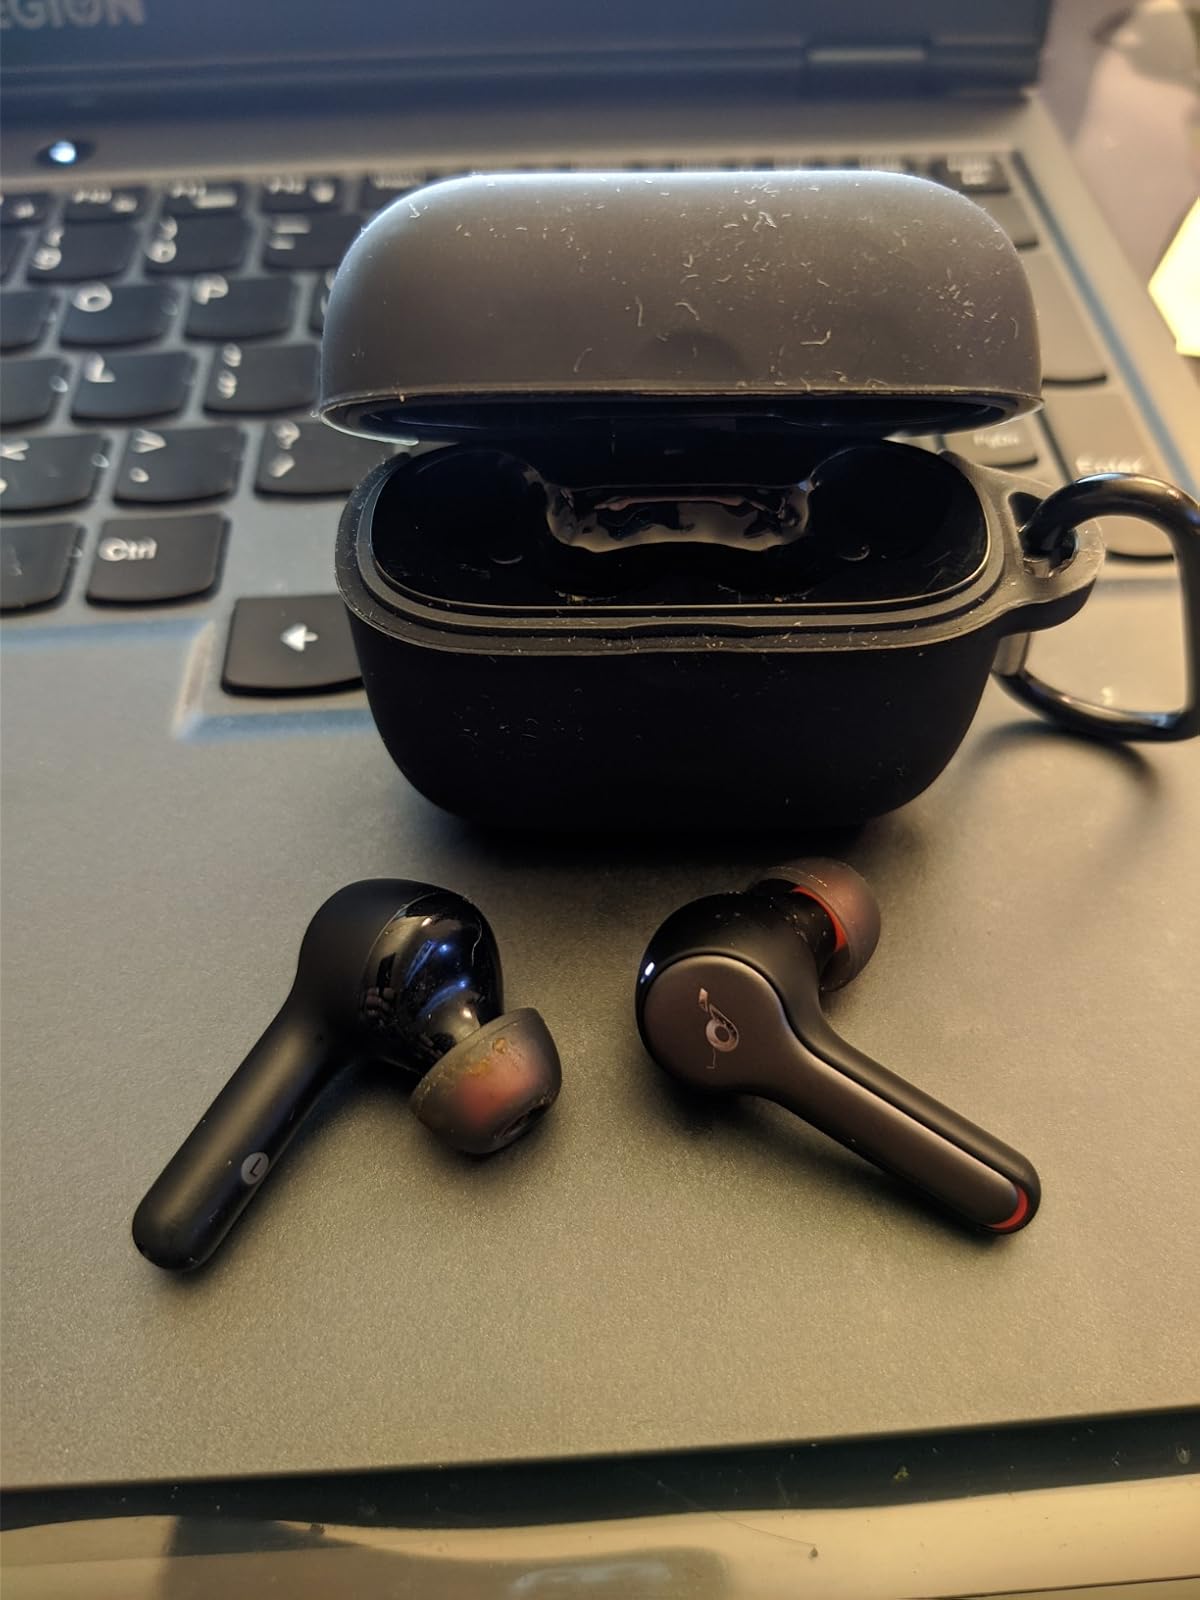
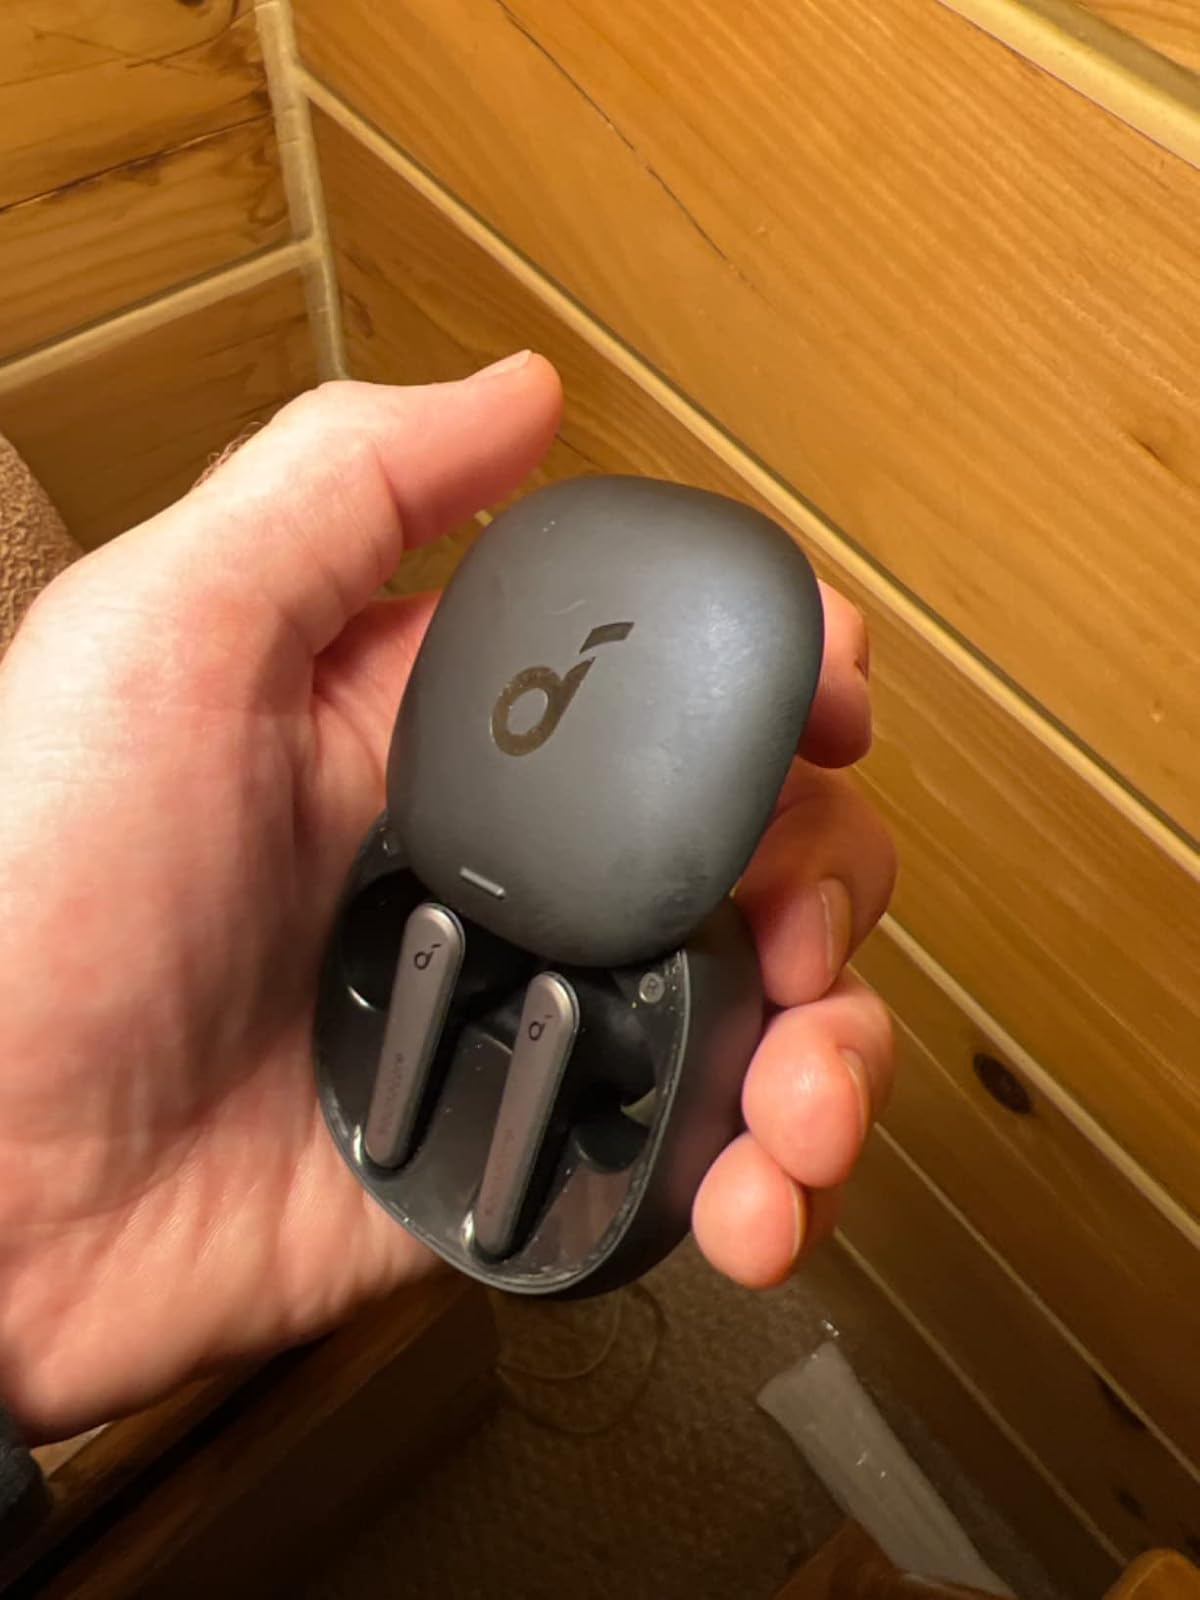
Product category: earbuds
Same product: no